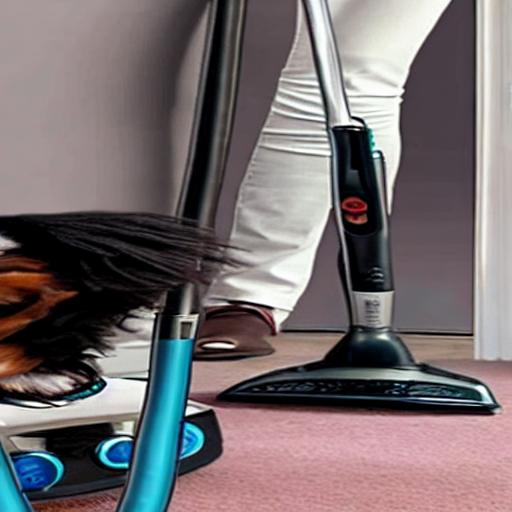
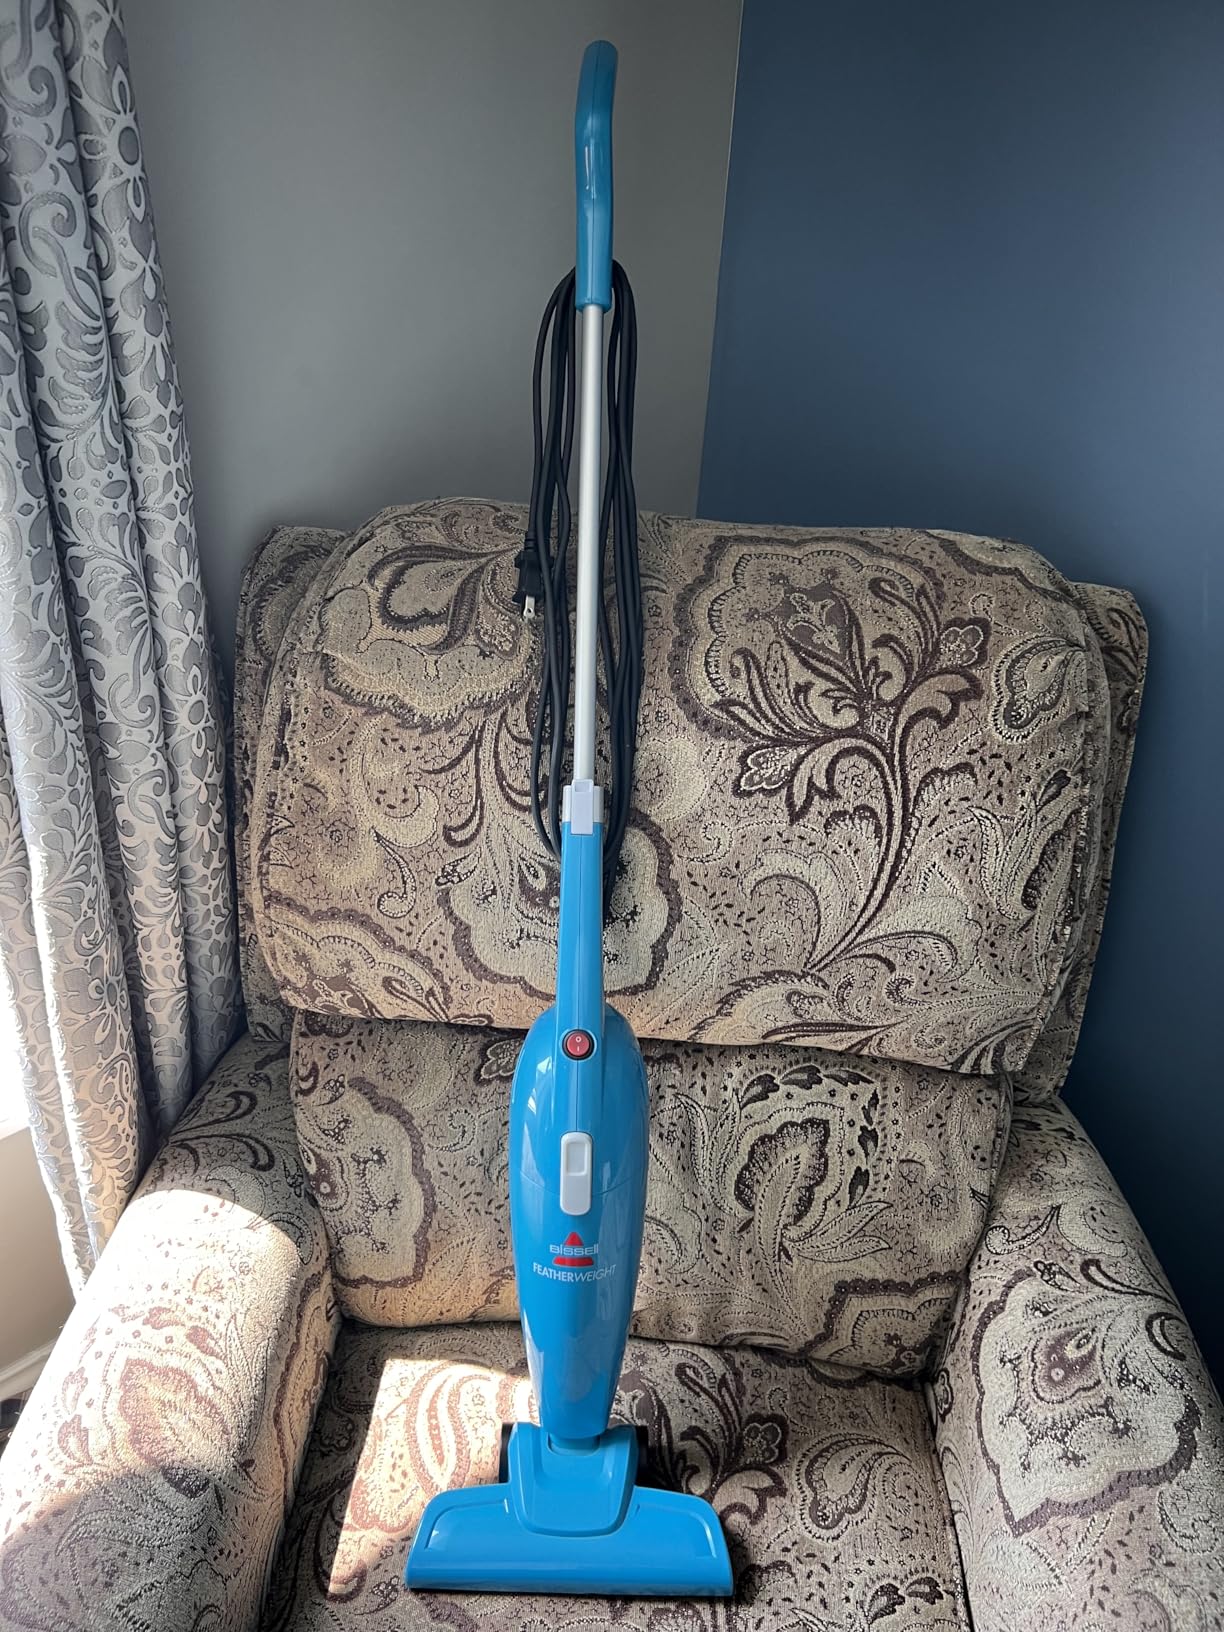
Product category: items_vacuum
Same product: no